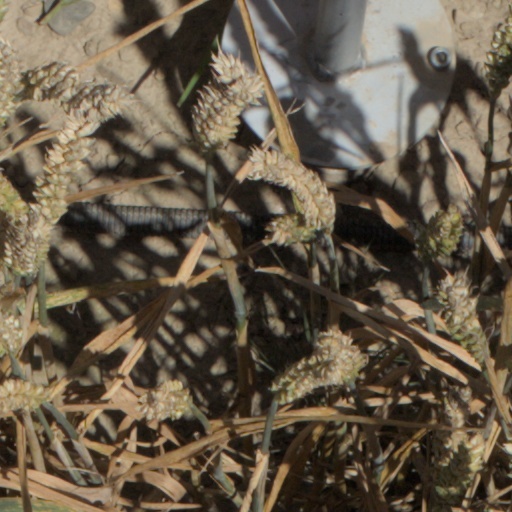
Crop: wheat